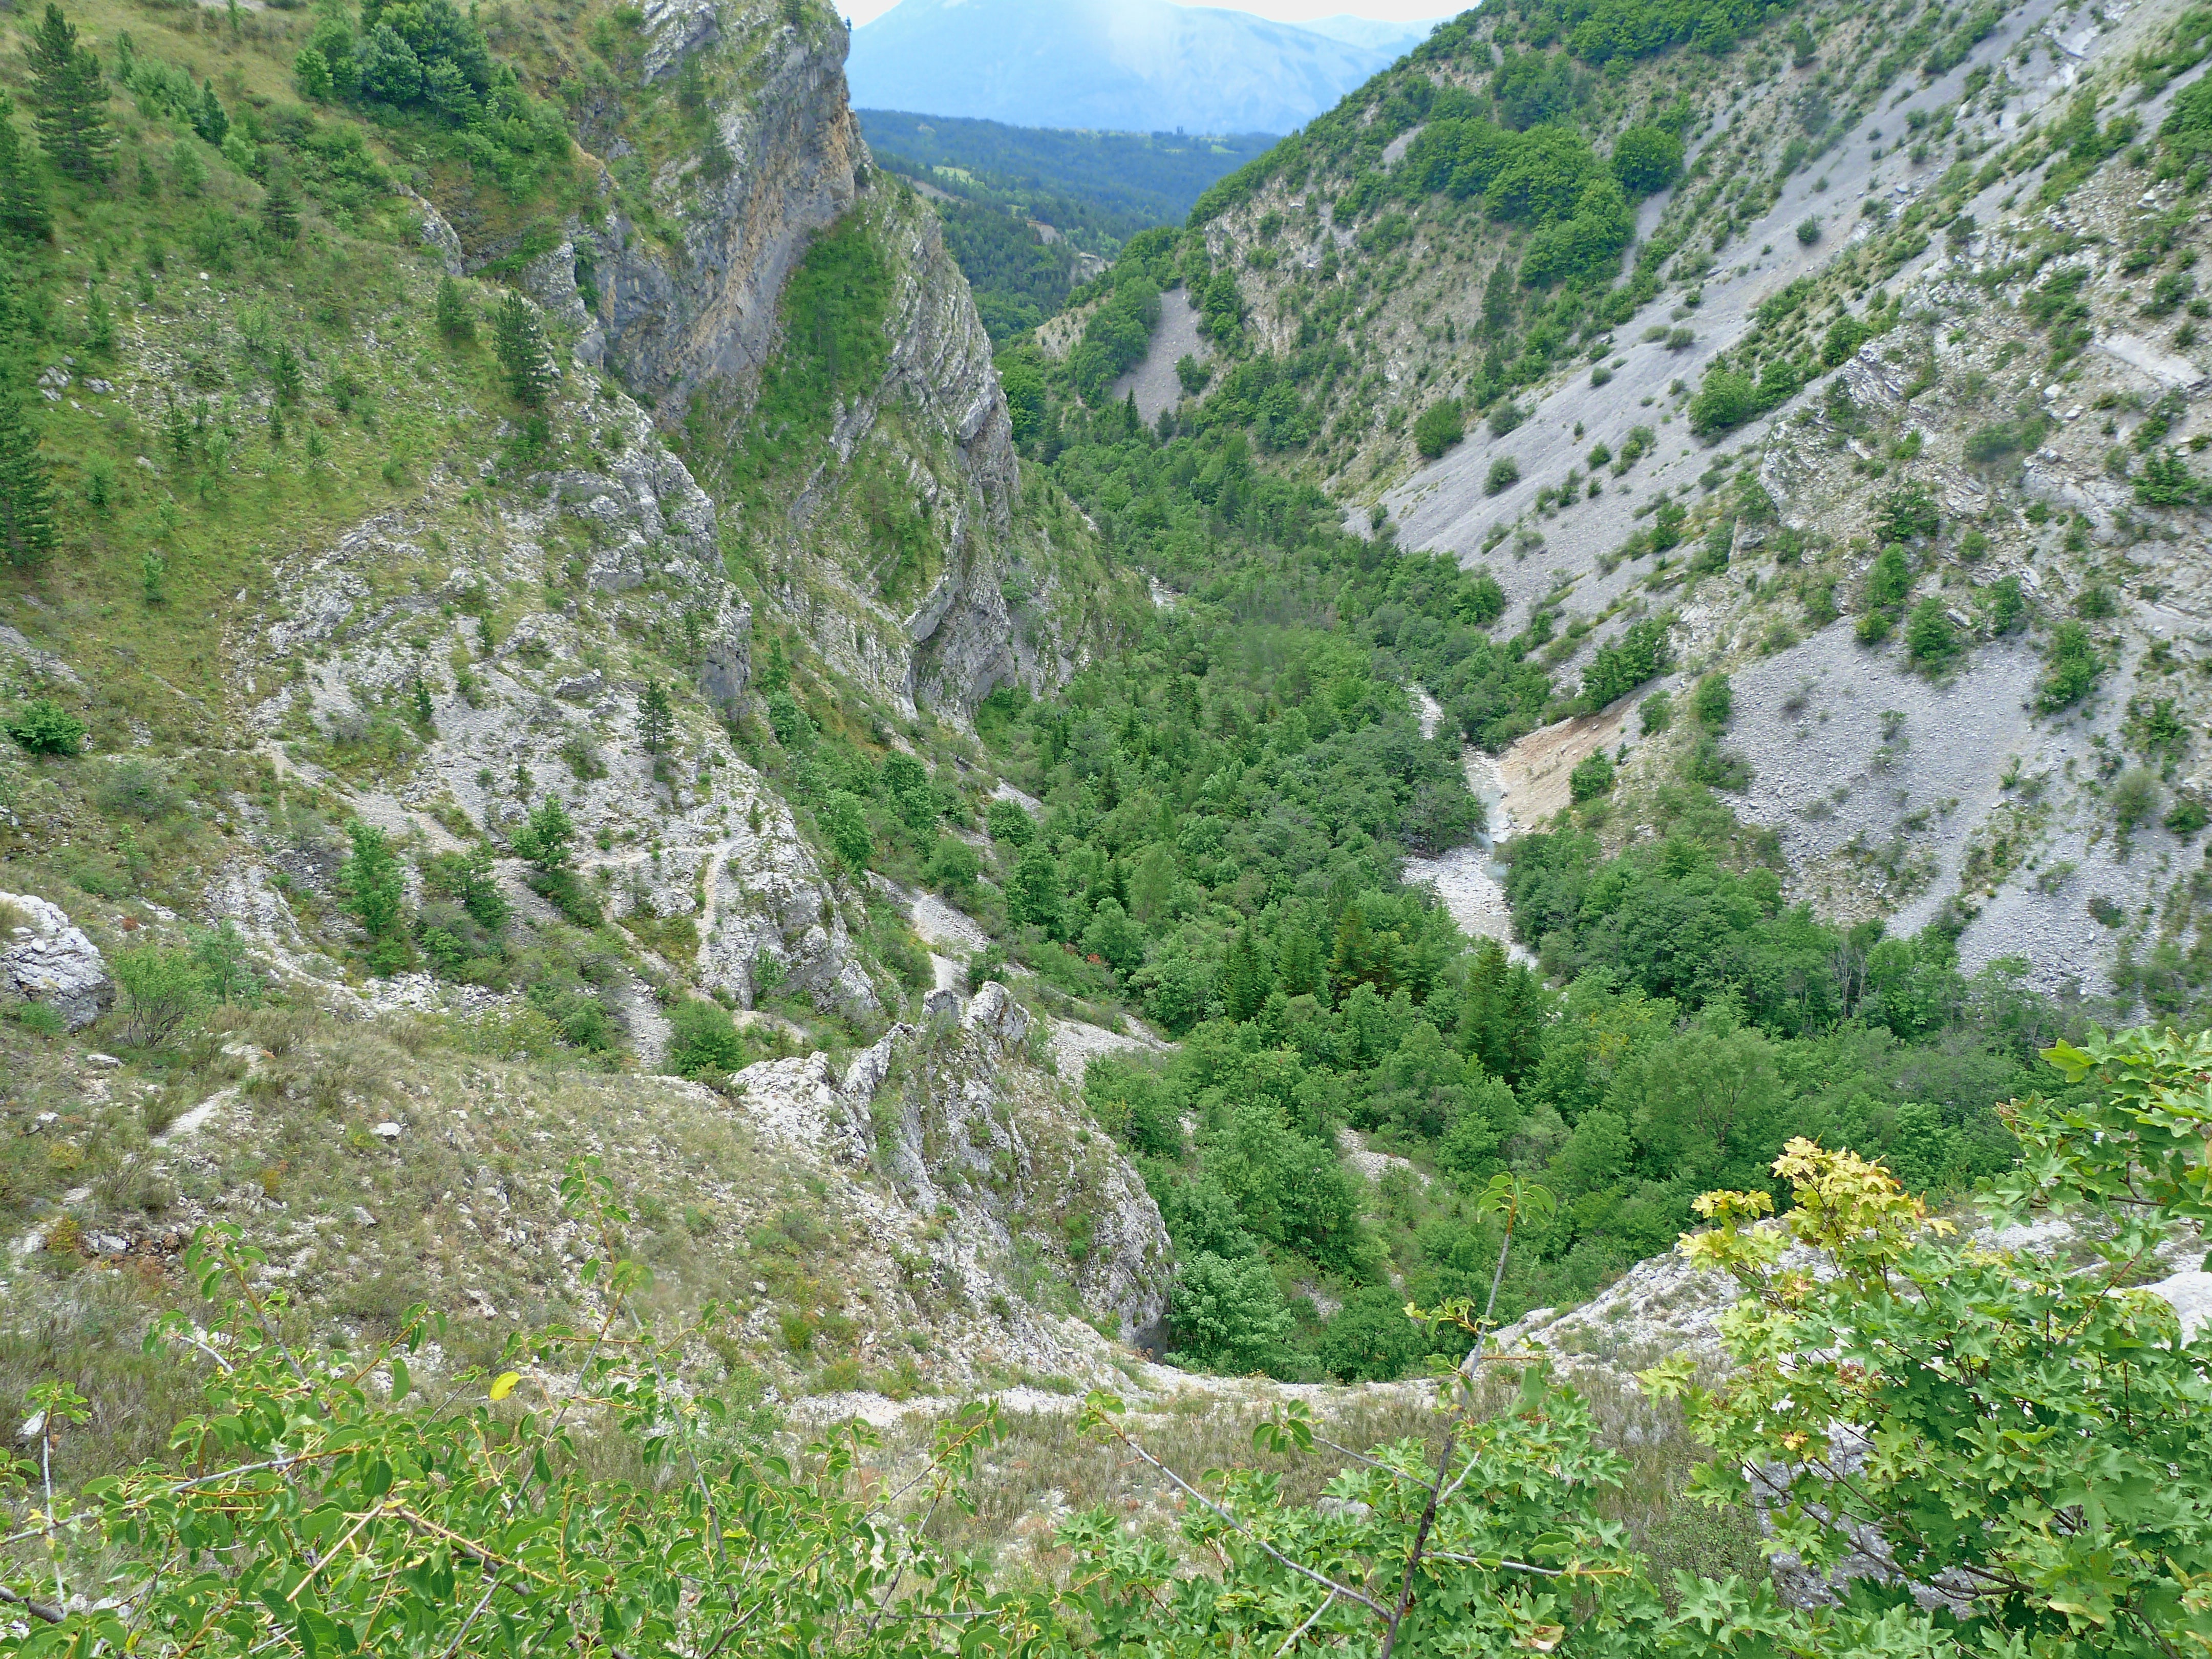
landscape, nature, walking, mountain, hiking, trail, meadow, valley, mountain range, summer, fjord, terrain, ridge, alps, ravine, plateau, fell, gorges, ecosystem, wadi, moraine, landform, tarn, mountain pass, geographical feature, mountainous landforms, geological phenomenon